Côte-des-Neiges–Notre-Dame-de-Grâce

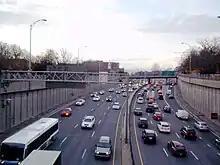
The Décarie Expressway, which cuts through the borough, opened in 1966.

The colonization of the territory of the borough of Côte-des-Neiges–Notre-Dame-de-Grâce, located on the western and northern flanks of Mount Royal, began in the era of New France. In the beginning, Côte-des-Neiges was frequented by vacationing members of the Montreal bourgeoisie. The first inhabitants of the area worked in the tanning industry in the eighteenth and nineteenth centuries. The area urbanized following the arrival of its first public and religious institutions in the late nineteenth century. The establishment of Université de Montréal in Côte-des-Neiges in the 1930s accelerated its growth.